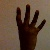
The image shows a hand gesture representing the number 4 in Indian Sign Language.